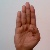
The image shows a hand gesture representing the letter 'B' in Indian Sign Language.